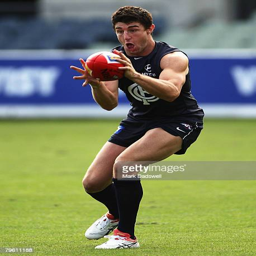
athlete gathers the ball during a training session